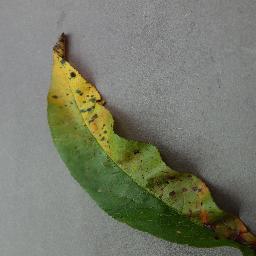
Label: Peach___Bacterial_spot